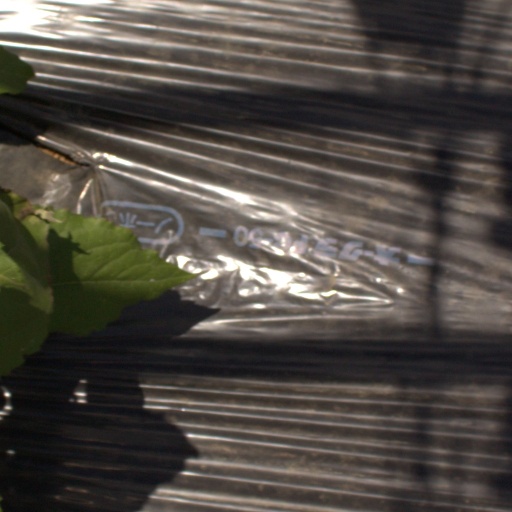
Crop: Jerusalem artichoke